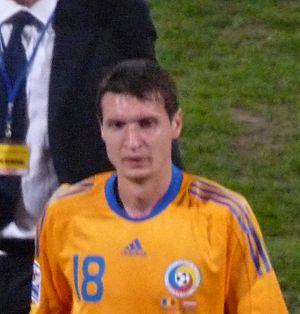
Ionuț Mazilu, né le 9 février 1982 à Bucarest, est un footballeur roumain, qui évolue au poste d'attaquant, à Arsenal Kiev et en équipe de Roumanie.